Chitalishte Hristo Botev 1884, Botevgrad

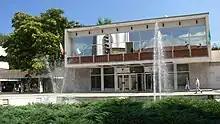
Chitalishte "Hristo Botev 1884", Botevgrad

Chitalishte Hristo Botev 1884 is an established and authoritative public institution with a leading place in the cultural life of Botevgrad Municipality. A wide range of cultural, educational, information and leisure activities attract the inhabitants, regardless of their age and social status. The festivals and the events organized by the "chitalishte" are widely known and highly appreciated by the citizens. There are dance folk ensembles, dance groups of different genres, singing groups, theater and majorettes formations with more than 550 participants in various forms organized in 16 teams. Many of them participate in many international festivals, national events, national television programmes and concerts. The cultural activities cover almost all genres.